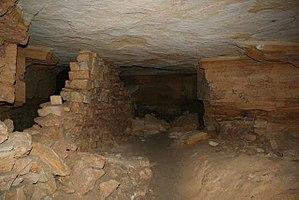
Les catacombes d'Odessa sont un réseau de tunnels sur trois niveaux qui comprennent environ 2 500 km de galeries labyrinthiques pratiqués dans la pierre calcaire ou le grès sous la ville d'Odessa en Ukraine. Les « catacombes » peuvent atteindre 60 mètres de profondeur et sont en fait constituées de plusieurs réseaux d'une centaine de kilomètres et dépassant 1 000 km pour le plus grand.